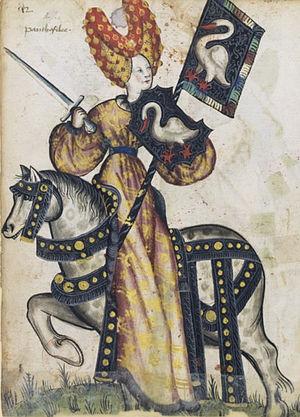
Penthésilée représentée comme l'une des Neuf Preuses avec ses armes aux cygne, Petit armorial équestre de la Toison d'or, fol. 248. (Bibliothèque nationale de France, Manuscrits occidentaux, cote
Les Neuf Preux est l'expression sous laquelle le lorrain Jacques de Longuyon, s'inspirant de La Légende dorée de Jacques de Voragine, a pour la première fois regroupé neuf héros guerriers, païens, juifs et chrétiens, qui incarnaient l'idéal de la chevalerie dans l'Europe du XIVᵉ siècle.
Un escoffion est une coiffure féminine qui, comme le hennin, est issu de la période excentrique et qui fait son apparition à la fin du XIVᵉ siècle
Le cygne est, en héraldique, une figure naturelle qui s'inspire de l'oiseau du même nom. Relativement peu fréquent sur l'écu tout au long du Moyen Âge, cet animal est, en revanche, à compter du XIVᵉ siècle, une figure courante des ornements extérieurs de l'écu, en particulier le cimier et les supports, de même que sur les devises et emblèmes personnels.